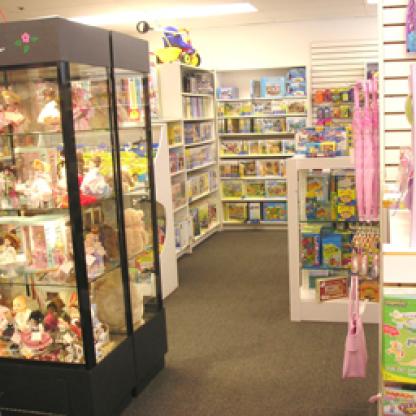
Scene: Indoor